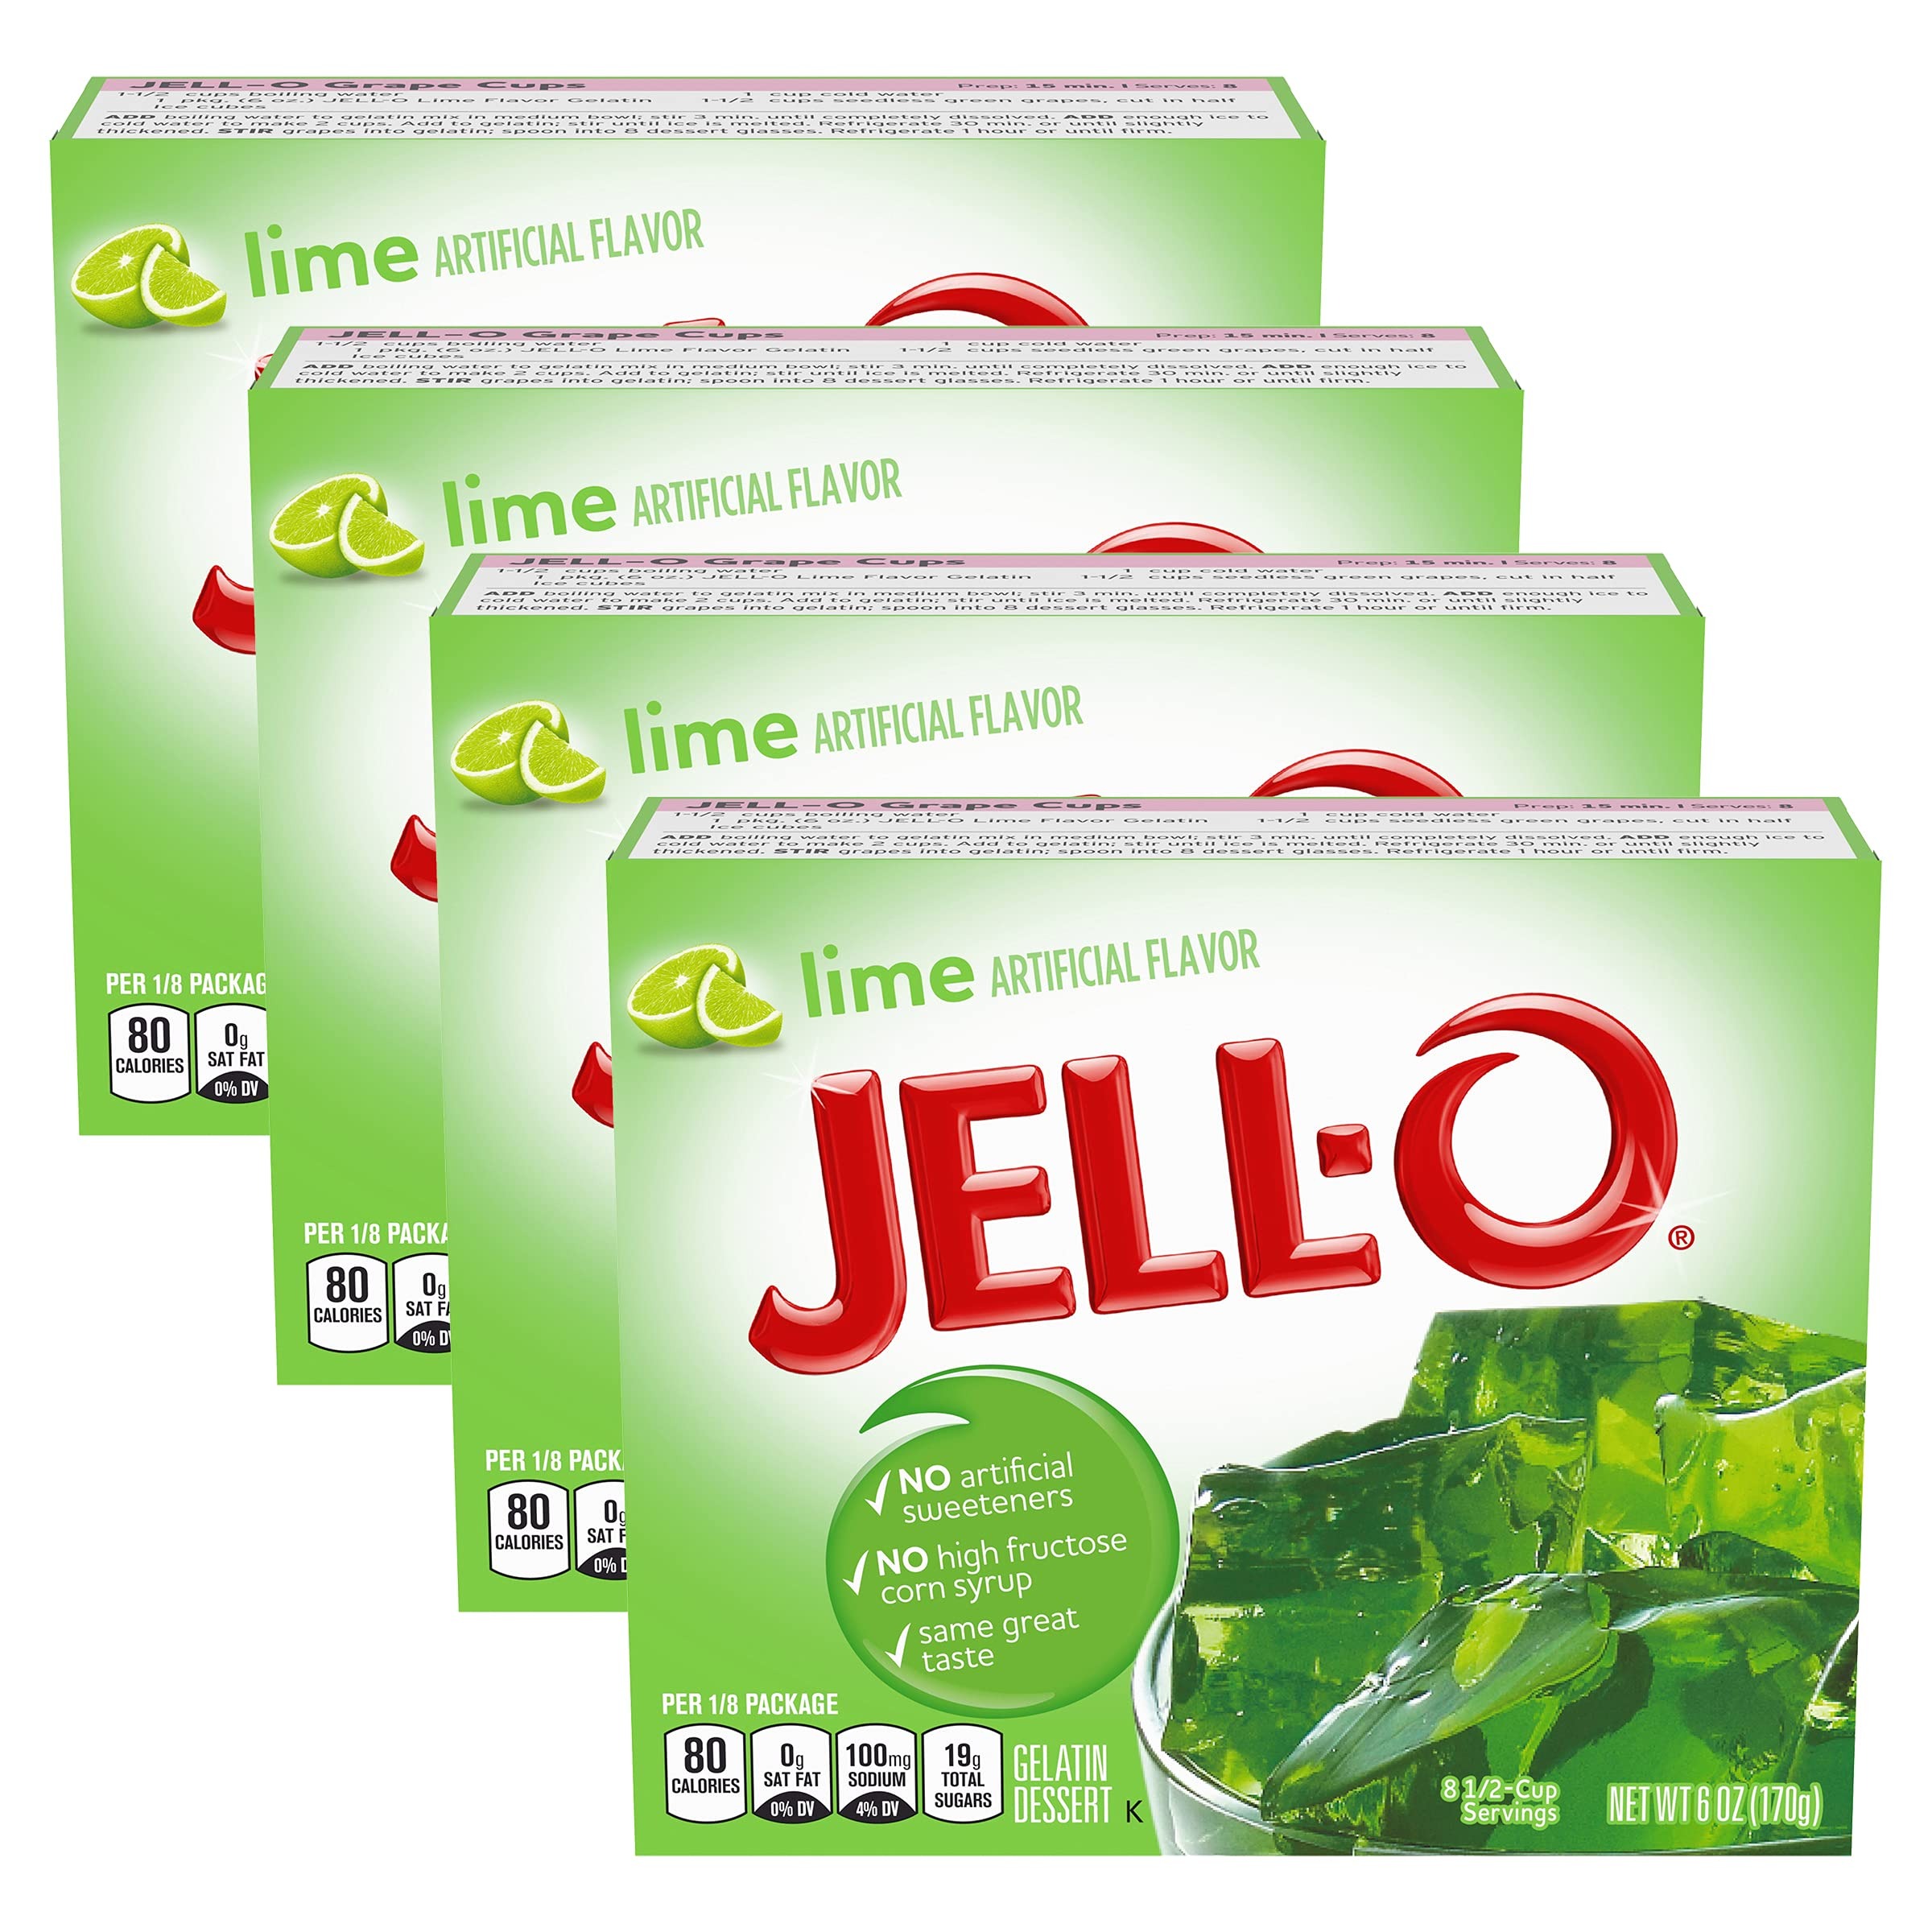
Item Name: Jell-o Gelatin Dessert, Lime, 6-ounce 4-pack
Product Description: Jell-O Lime Gelatin
Value: 24.0
Unit: Ounce

Price: 1.89